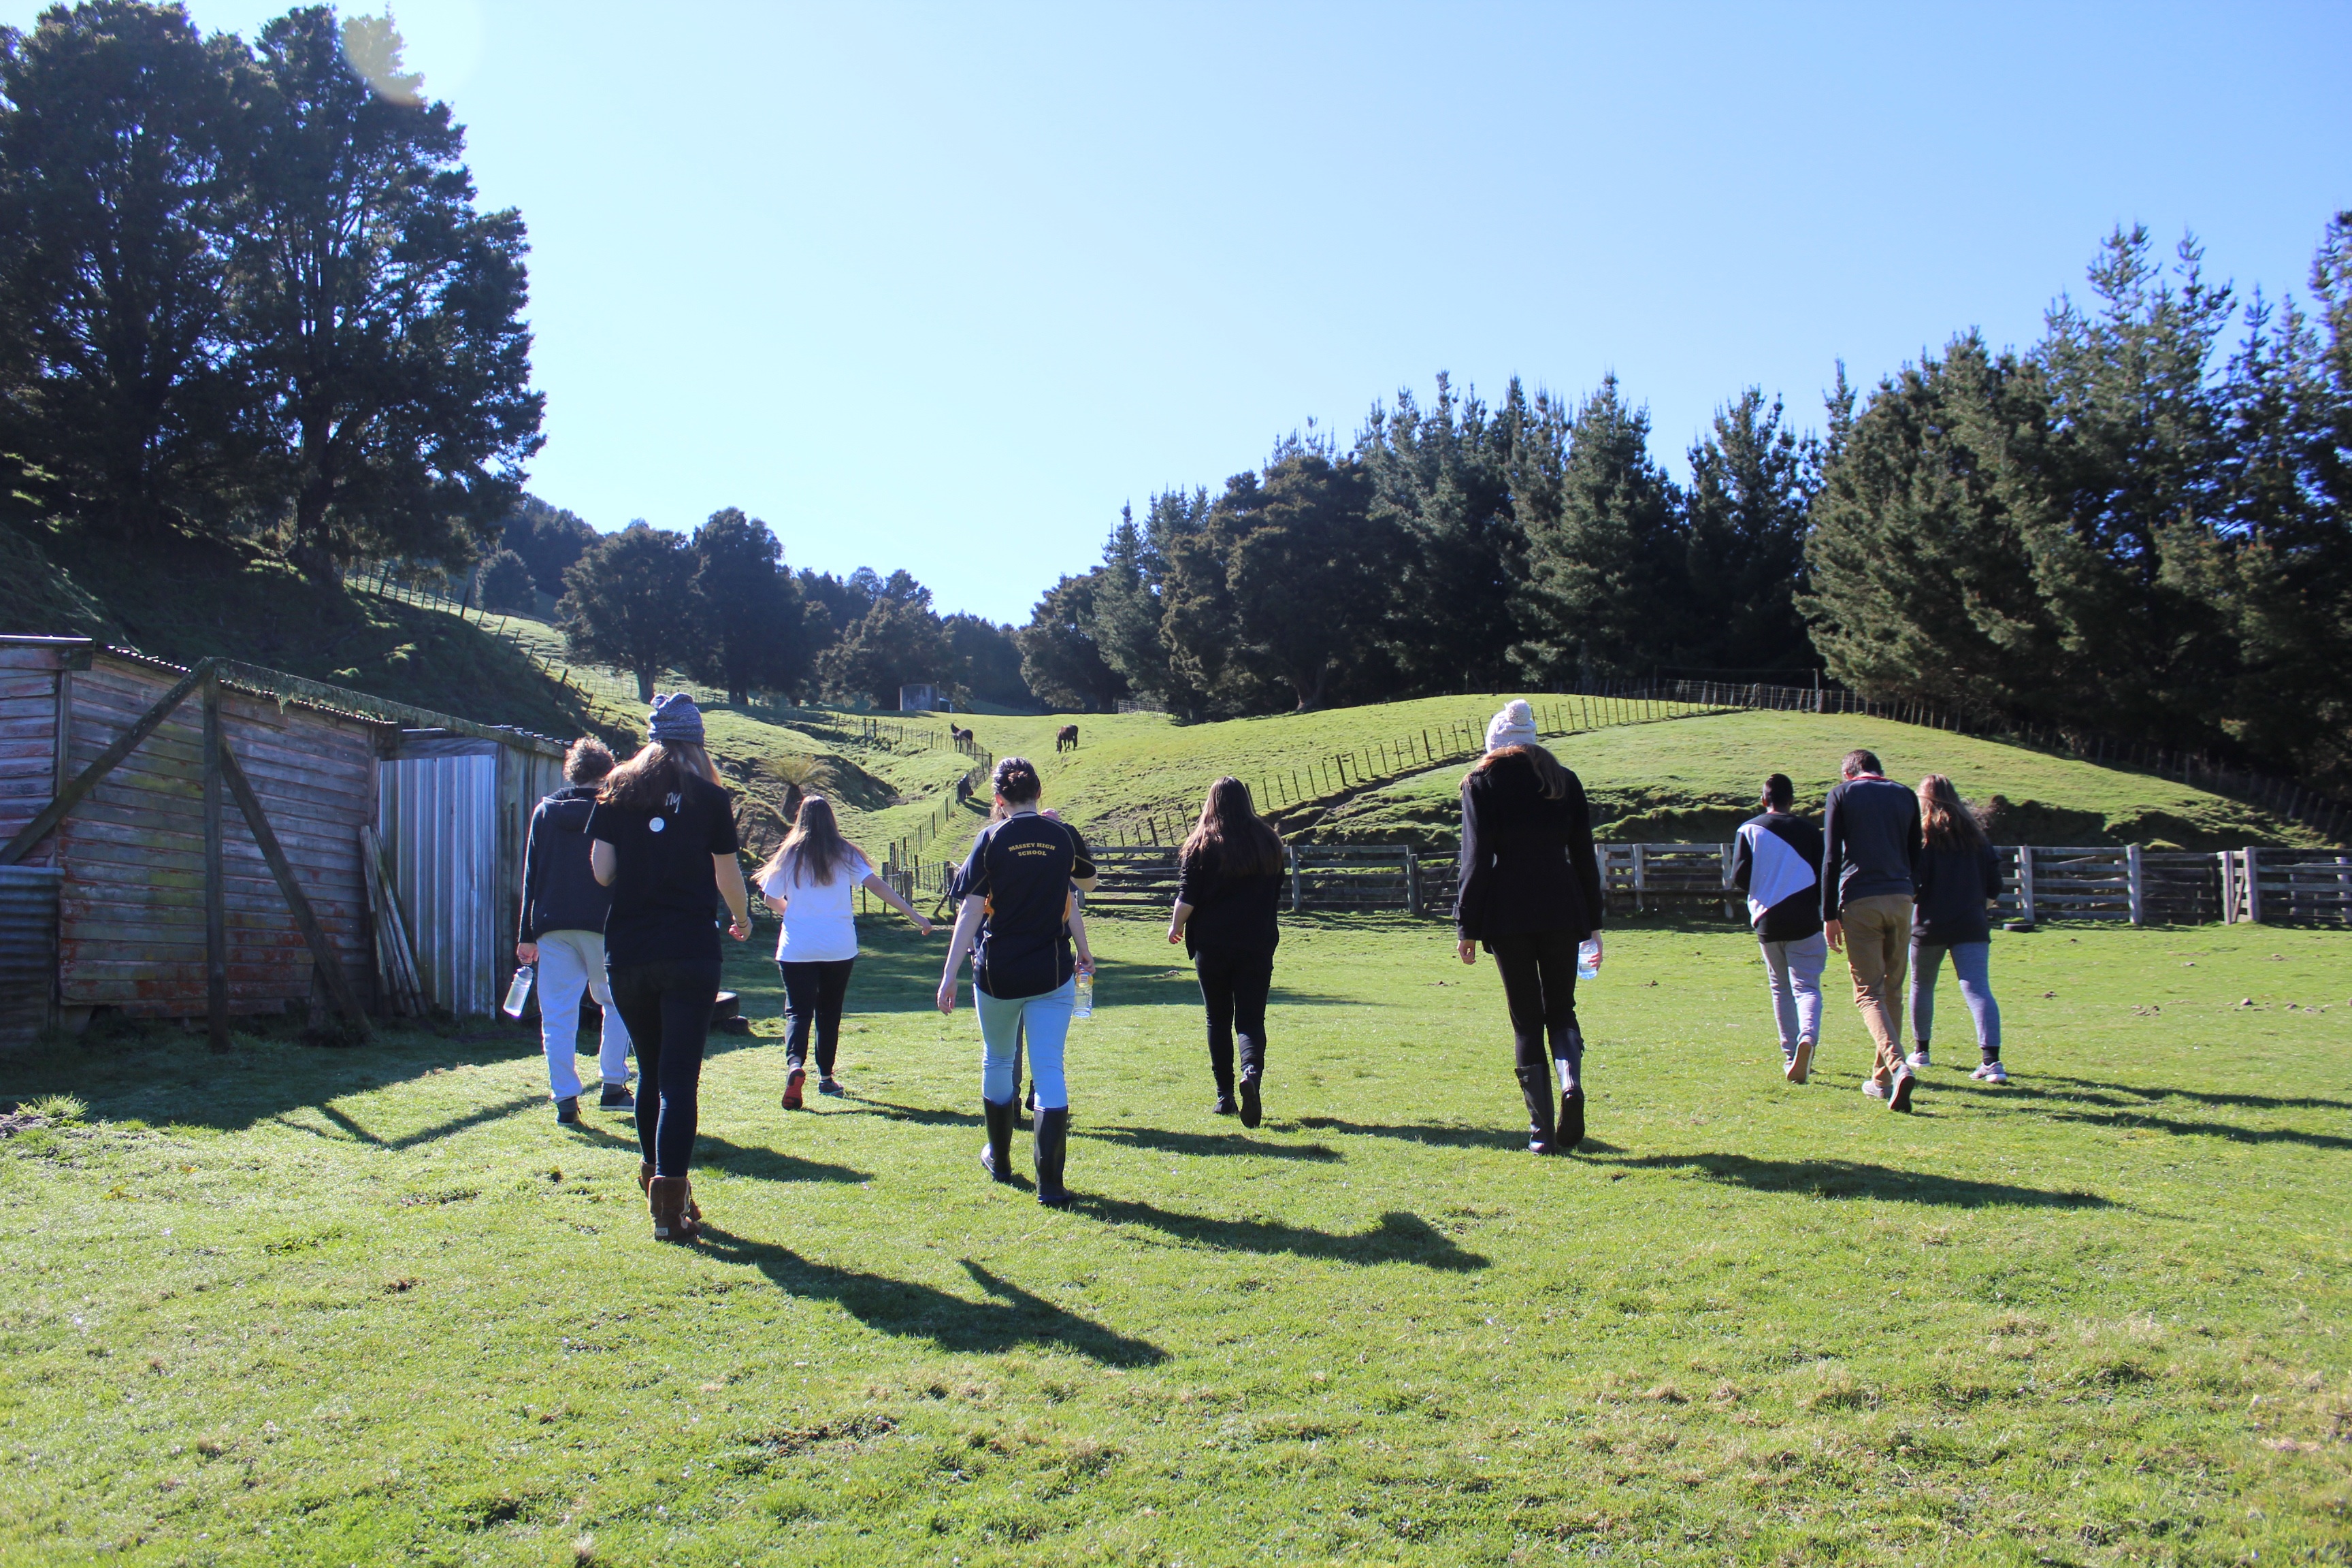
team, sports